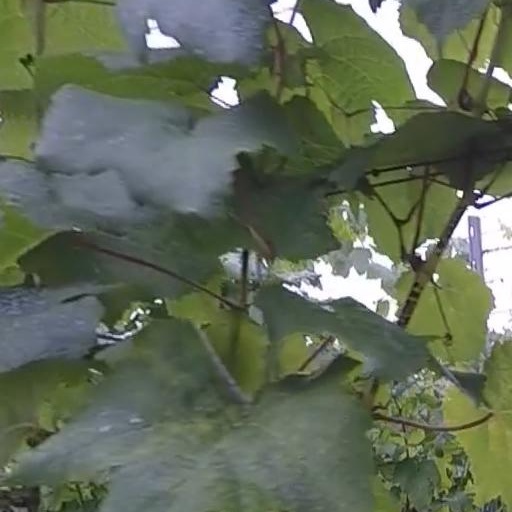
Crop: grape